James Dutton (astronaut)

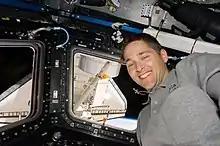
STS-131 James Dutton in the Cupola

STS-131 (April 5–20, 2010) was a resupply mission to the International Space Station performed by Space Shuttle Discovery. Dutton flew as the pilot. He launched with Shuttle Commander Alan Poindexter and Mission Specialists Richard Mastracchio, Dorothy Metcalf-Lindenburger, Stephanie Wilson, Naoko Yamazaki from JAXA and Clay Anderson. Once in orbit, they joined ISS Expedition 23 crew members.